HMAS Canberra (L02)

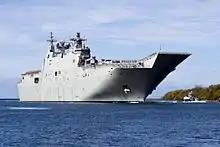
HMAS "Canberra" arriving at Pearl Harbor for RIMPAC 2016

After the completion of the hull up to the level of the flight deck, "Canberra" was transported to Williamstown Dockyard. "Canberra"s hull was floated onto the heavy-lift ship on 4 August 2012, with "Blue Marlin" departing on 17 August. The heavy lift ship sailed via the Cape of Good Hope to avoid the risk of the ship and her cargo being hijacked by Somali pirates. The decision to avoid the shorter route via the Suez Canal and Horn of Africa was made because other options to protect "Blue Marlin" and "Canberra" were unworkable: the frigate could not be diverted from anti-piracy duties in the region to provide a dedicated escort, and Dutch authorities objected to the presence of armed military or security personnel aboard the Dutch-flagged heavy lift ship. "Canberra" and "Blue Marlin" arrived in Port Phillip on 17 October. At Williamstown, the installation of "Canberra"s island superstructure and the internal fitout of the hull was completed by BAE Systems Australia (which acquired Tenix in mid 2008).